LMS Stanier Class 8F

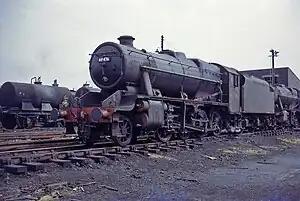
Stanier 8F No. 48476 at Lostock Hall shed, late July 1968

The London, Midland and Scottish Railway (LMS) Stanier Class 8F is a class of steam locomotives designed for hauling heavy freight. 852 were built between 1935 and 1946 (not all to LMS order), as a freight version of William Stanier's successful Black Five, and the class saw extensive service overseas during and after the Second World War.